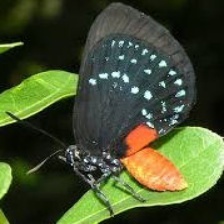
Species: ATALA
Butterfly family (ImageNet category): lycaenid_butterfly